Albury

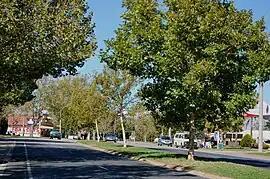
Urana Road, Lavington

Albury has a mild, temperate climate, with cool, damp winters and warm to hot, mostly dry, summers. Under the Köppen climate classification, Albury has a humid subtropical climate ("Cfa"), but would have tendencies of a Mediterranean climate ("Csa") as well.